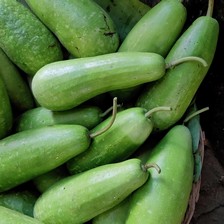
Label: others